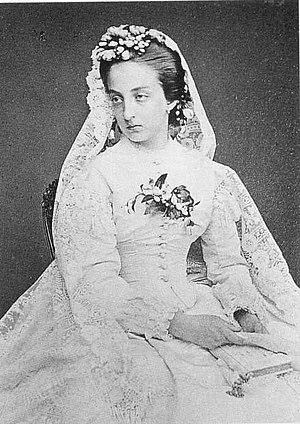
Marie-Isabelle d'Orléans, née María Isabel de Orleans y Borbón le 21 septembre 1848 à Séville et décédée le 23 avril 1919, à Villamanrique de la Condesa, près de Séville, est une infante d'Espagne, qui porte par son mariage les titres de courtoisie de princesse d'Orléans et comtesse de Paris. Elle quitte la France avec sa famille après le vote de la loi du 22 juin 1886, dite « loi d'exil ». Après la mort de son époux, elle retourne sur les domaines de son père, le duc de Galliera et de Montpensier, et meurt à Séville à l'âge de 70 ans.
Le 24 février 1848, la République est proclamée, alors que le roi des Français Louis-Philippe Iᵉʳ se retire à Claremont, en Angleterre, après avoir abdiqué en faveur de son petit-fils le comte de Paris : les membres de la maison d’Orléans jusque-là princes deviennent des prétendants. Installée depuis 1830, la monarchie de Louis-Philippe est déchue en 1848 : la dynastie, tout juste née, part en cendres. À cette date, le comte de Paris puis ses successeurs deviennent des prétendants orléanistes au trône de France. Considérés comme « rois des Français » par leurs partisans, les prétendants se marient à des épouses qui sont considérées comme étant des « reines des Français » selon l’ordre de dévolution de la Couronne aux héritiers.
Louis Philippe Robert d’Orléans, duc d’Orléans, né le 6 février 1869 à York House, à Twickenham, au Royaume-Uni et mort le 28 mars 1926 au palais d’Orléans, à Palerme, en Sicile, est prétendant orléaniste au trône de France sous le nom de « Philippe VIII » de 1894 à 1926. C’est également un explorateur, un naturaliste et un écrivain de langue française.